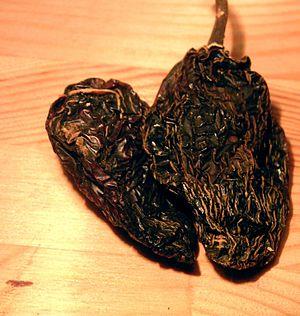
Le chipotle, également appelé chilpoctle ou chilpotle, est une préparation séchée et fumée du piment jalapeño, un peu plus forte que ce dernier.